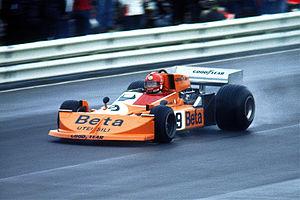
Vittorio Brambilla, surnommé "le Gorille de Monza", est un pilote automobile italien. Il accède à la Formule 1 et remporte une course en 1975. Son frère ainé Ernesto Brambilla a également pratiqué le sport automobile.